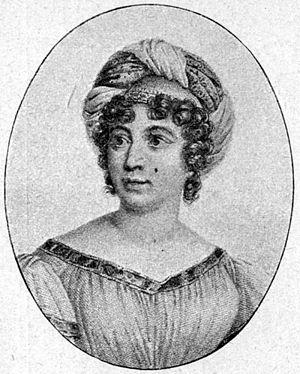
Le 22 avril est le 112ᵉ jour de l'année du calendrier grégorien, le 113ᵉ en cas d'année bissextile. Il reste 253 jours avant la fin de l'année.